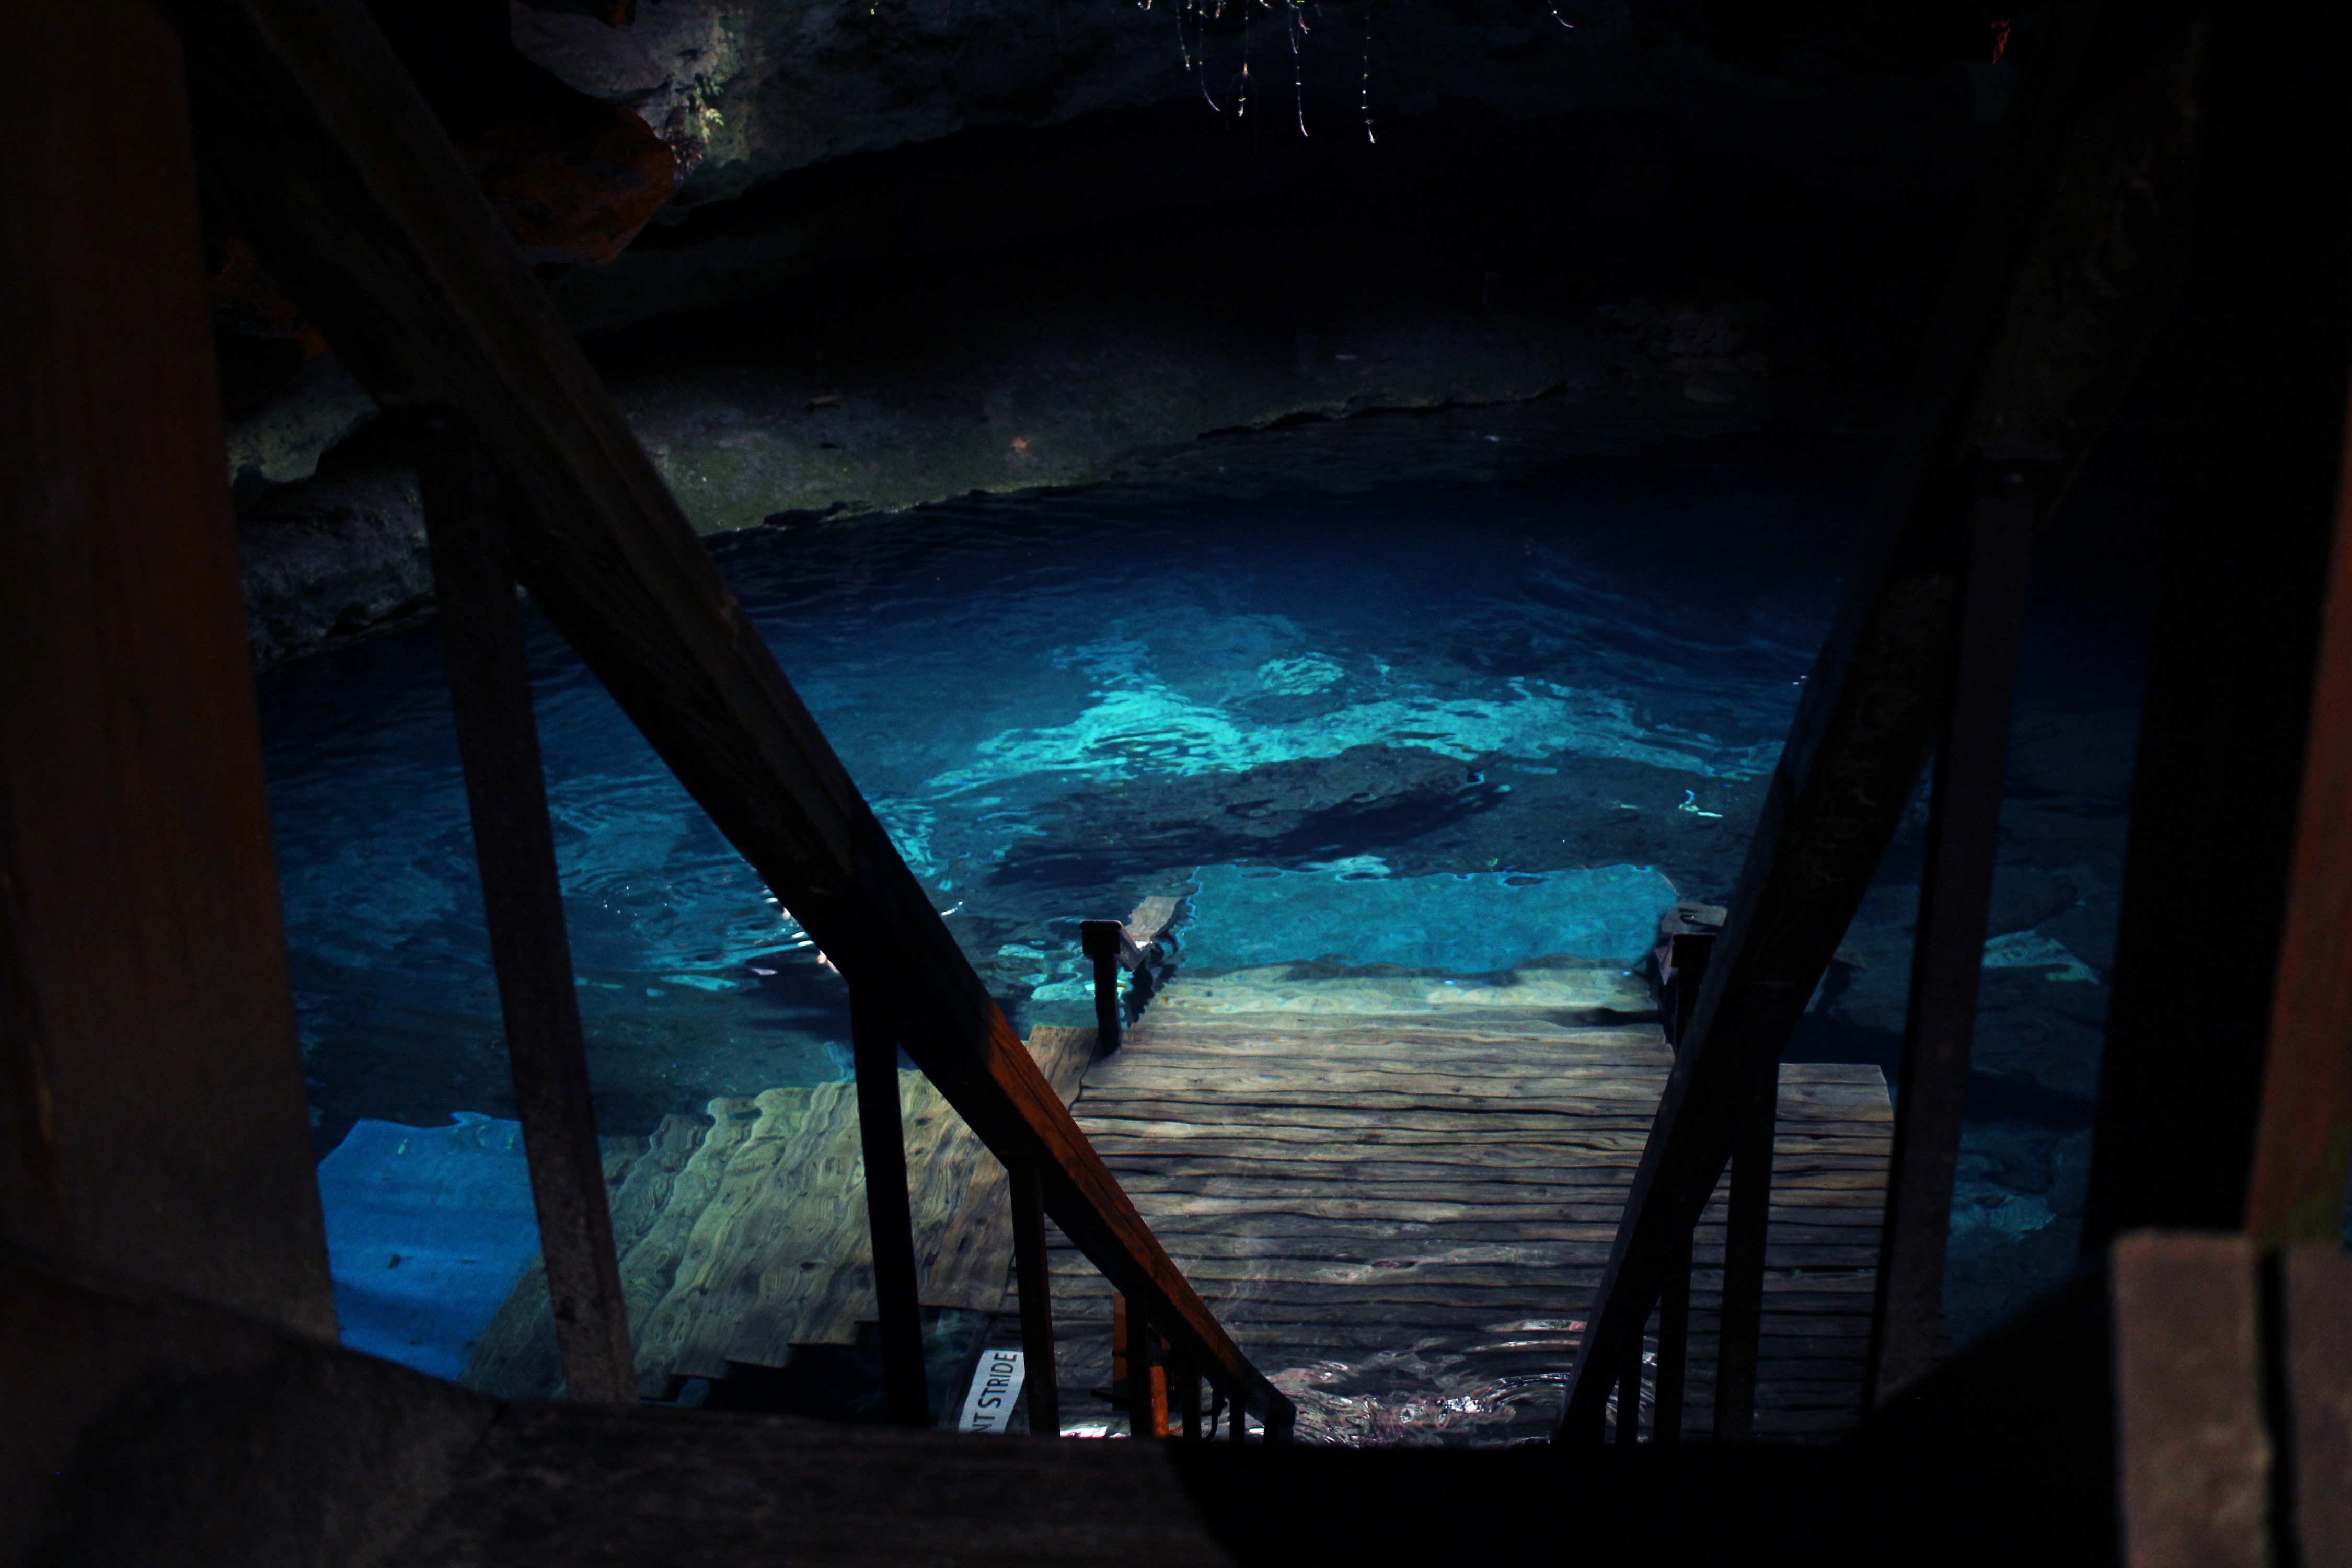
cave, reflection, darkness, blue, screenshot